EPortuguêse

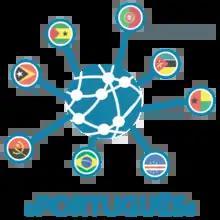
The ePORTUGUÊSe logo

The ePORTUGUÊSe network is a platform developed by the World Health Organization (WHO) to strengthen collaboration among Portuguese-speaking countries in the areas of health information and capacity building of Human Resources for Health, therefore enhancing health information systems in those countries.